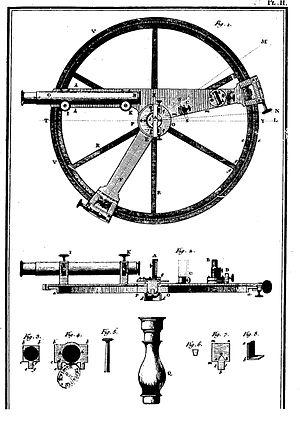
Description du cercle de réflexion de Borda
Un cercle de réflexion est un ancien instrument de mesure angulaire employé à la fin du XVIIIᵉ siècle essentiellement en navigation pour faire le point en mer. Inventé par Mayer et amélioré par Borda, cet instrument s'inspire à l'origine de l'octant qui donnait la hauteur du Soleil au-dessus de l'horizon. De par sa conception, il permet la répétition des mesures sans lectures intermédiaires. Ainsi certaines erreurs sont-elles réduites. Son exactitude angulaire dépend du nombre de répétitions ; la résolution du cercle de réflexion de Borda est de l'ordre de la minute de degré.